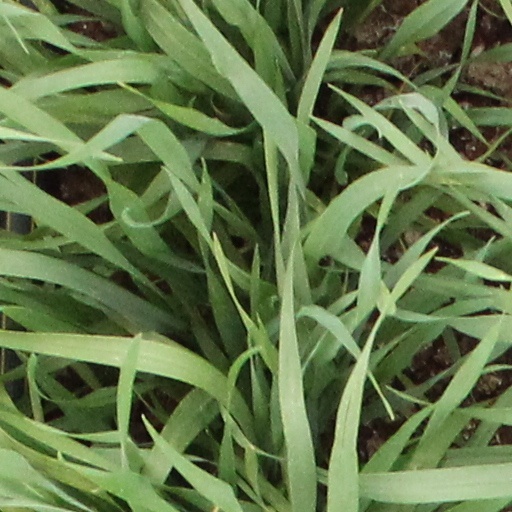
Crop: wheat